Casa Duró

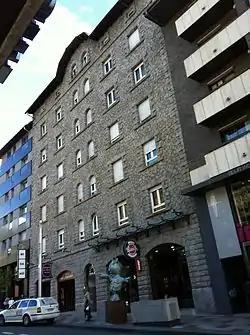
Casa Duró

Casa Duró is a house located at Avinguda Carlemany, 91, Escaldes-Engordany, Andorra. It is a heritage property registered in the Cultural Heritage of Andorra. It was built in 1953–54.